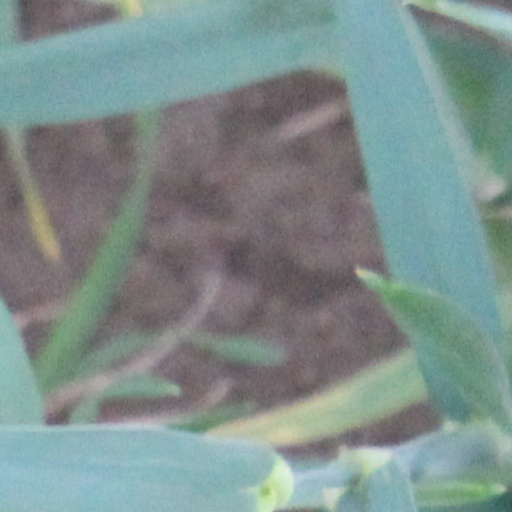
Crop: wheat